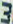
Number: 3